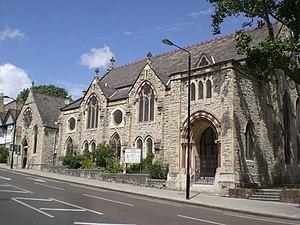
Cet article décrit le dialogue interreligieux de l'Église adventiste du septième jour avec les autres dénominations chrétiennes et les grandes religions. L’Église adventiste est engagée dans des conversations interconfessionnelles mais elle n’est pas membre du Conseil œcuménique des Églises. Aux niveaux nationaux, les adventistes dialoguent avec les autres religions, mais c’est le processus global qui est essentiellement décrit ici.